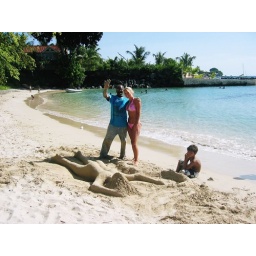
My fan club in Tobago! He built a sand castle of me sunbathing..